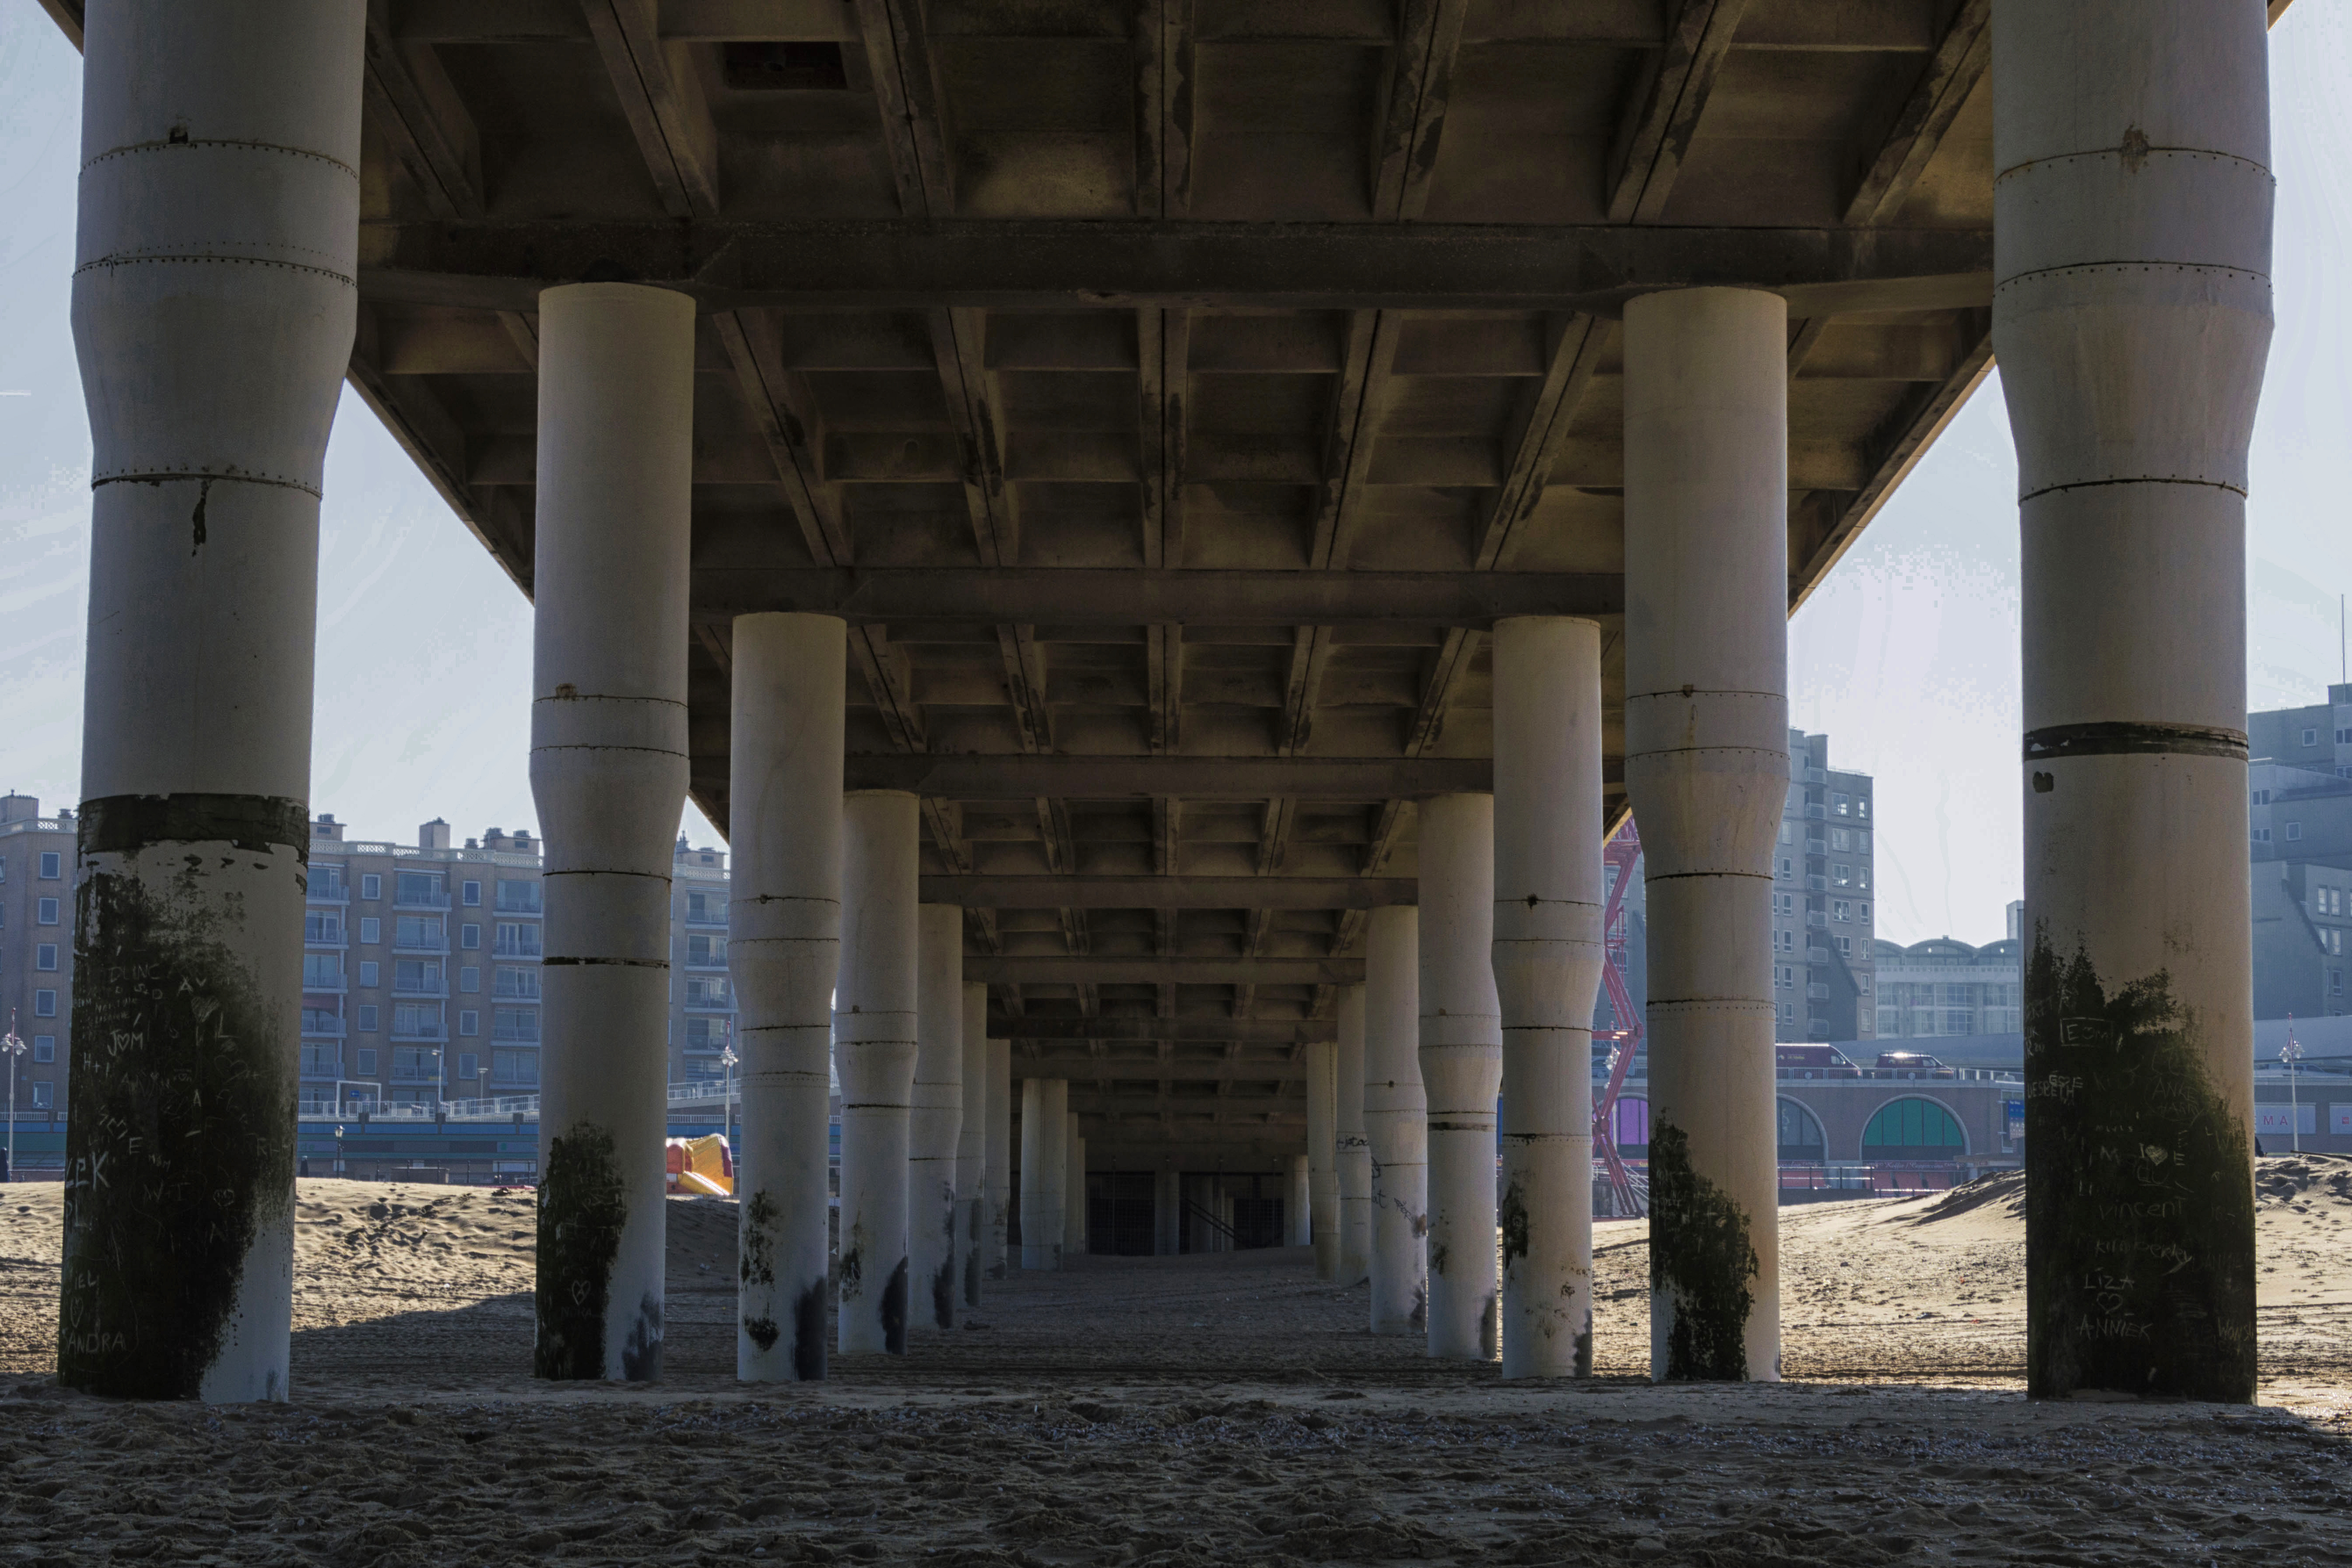
beach, sea, coast, water, outdoor, architecture, structure, sky, photography, urban, pier, photo, arch, column, landmark, nikon, holland, nederland, strand, scheveningen, denhaag, netherlands, zee, temple, ruins, dutch, outdoorphotography, picture, photograph, fotos, foto, fotografie, urbanphotography, symmetrie, paulvandevelde, pdvandevelde, padagudaloma, dordrecht, nederlandinfotos, urbanfotografie, pvdvfotografie, pdvandeveldedordrecht, nederlandsefotografie, dutchphotogaraphy, thehague, totallydutch, fotografienederland, hollandsefotografie, fotografieholland, urban area, ancient history, paulvandeveldedordrecht